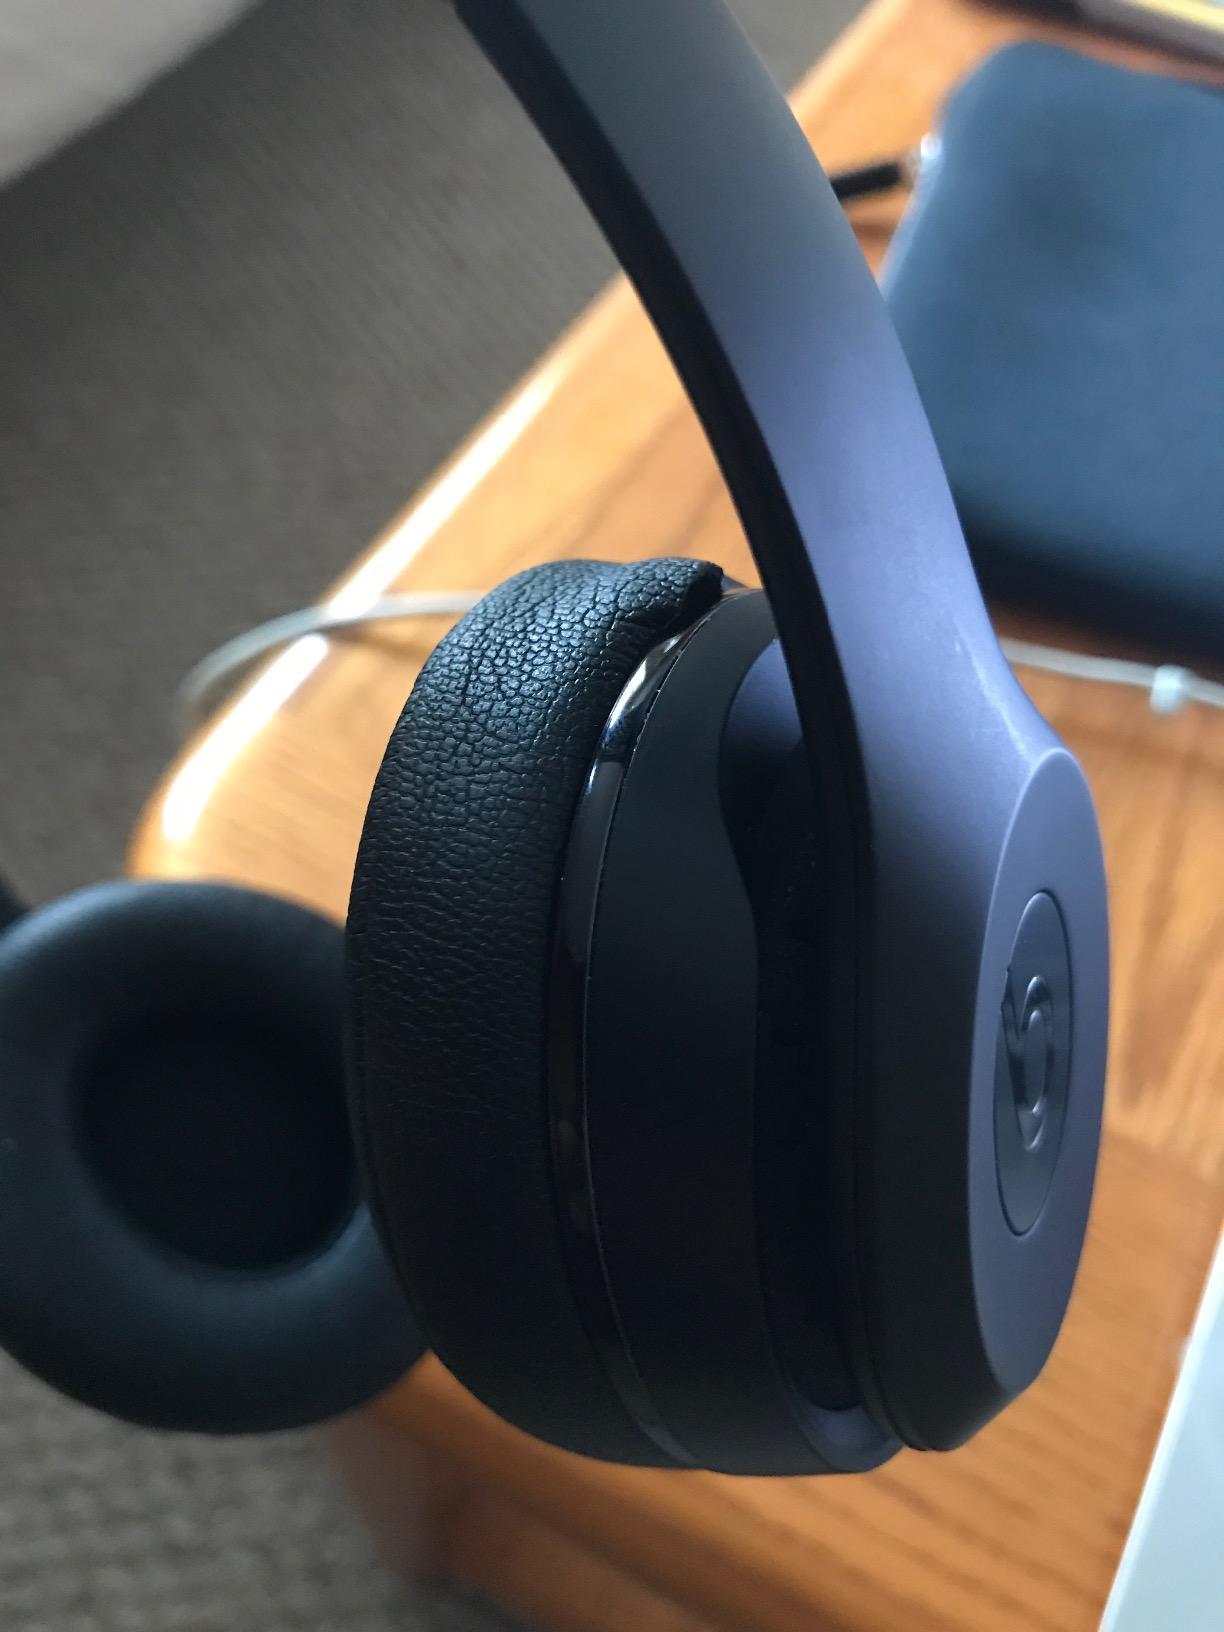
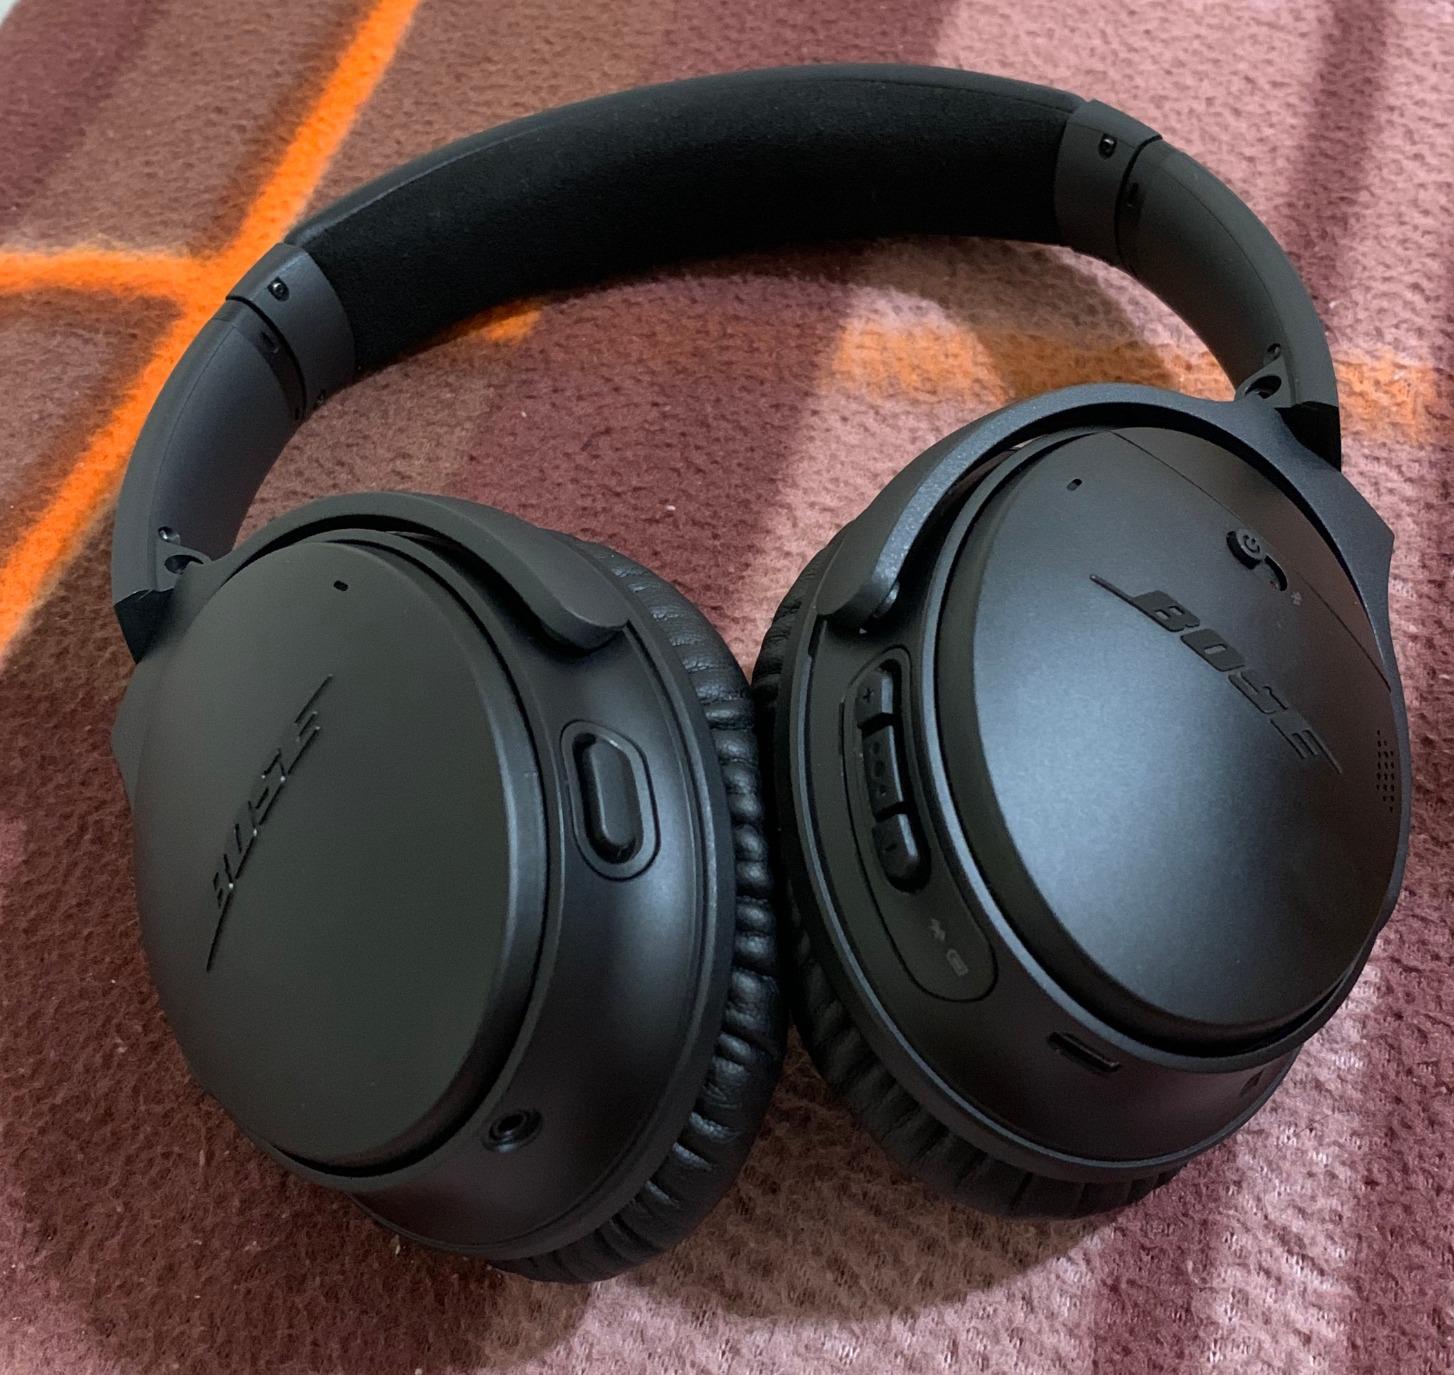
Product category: headphones
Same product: no